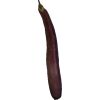
Label: Eggplant long 1